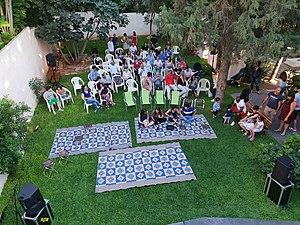
Première rencontre culturelle au Cimetière Protestant Français de Beyrouth le 17/06/2018.
Le cimetière protestant français de Beyrouth se trouve rue de Damas dans le quartier de Sodeco entre le cimetière juif de Beyrouth et le cimetière de l'Église évangélique nationale.